History of New Orleans

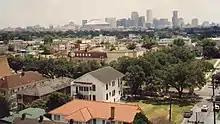
A view across Uptown New Orleans, with the Central Business District in the background, August 1991

In 1923 the Industrial Canal opened, providing a direct shipping link between Lake Pontchartrain and the Mississippi River.